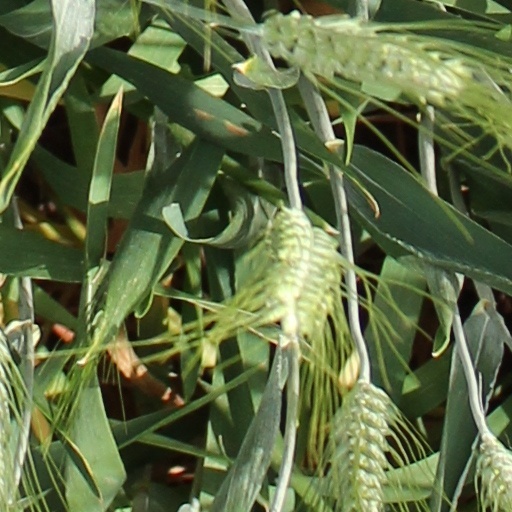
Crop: wheat